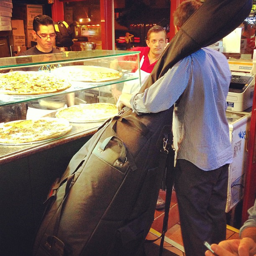
A man with a large instrument orders some pizza.
A man in a pizza shop holding onto a large string instrument.
A man with a large encased musical instrument is standing in front of a food display with pizzas being tended by two men
The upright bass player is standing at the counter in the pizzeria.
Man holding an enormous bag at a pizza shop.